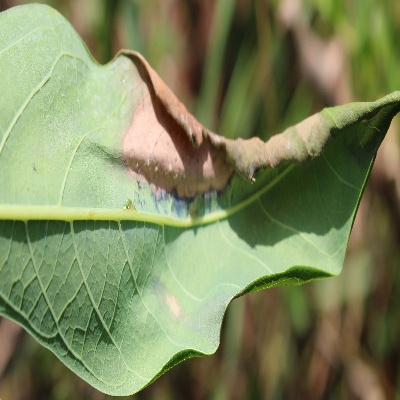
Crop: Cassava
Condition: bacterial blight